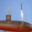
Label: rocket